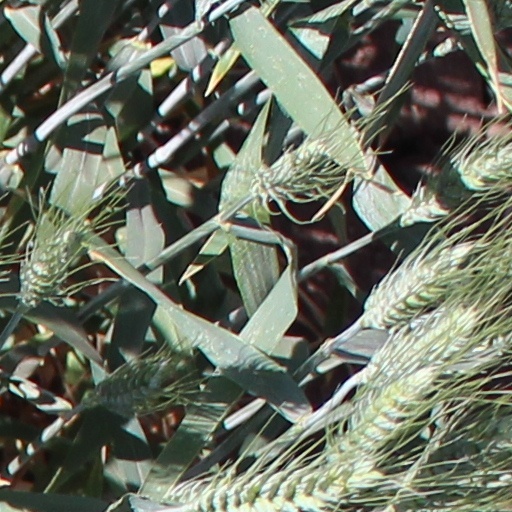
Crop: wheat